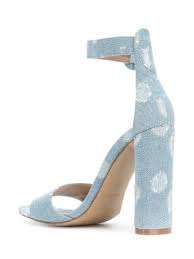
Waste category: shoes